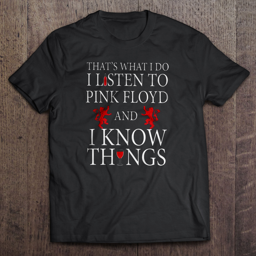
that 's what i do i listen and i know things